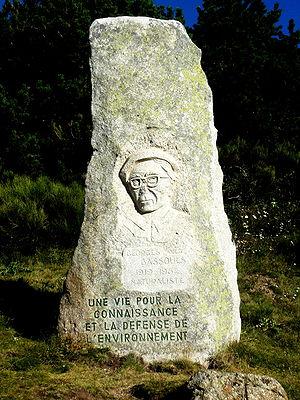
Granit au col de Mantet en mémoire de Georges Bassouls, 1919 1982, Naturaliste à l'origine de la création des réserves naturelles de Mantet, Py et Prats-de-Mollo
Mantet est une commune française située dans le département des Pyrénées-Orientales, en région Occitanie.